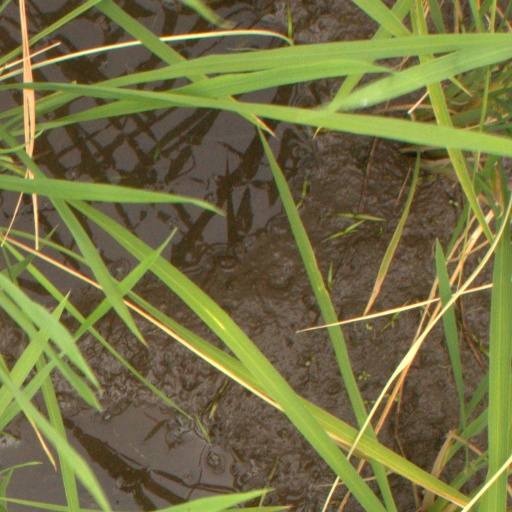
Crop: rice